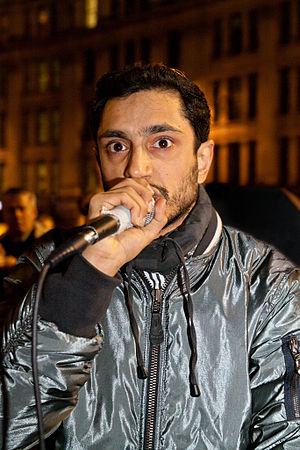
Riz Ahmed
Riz Ahmed ved optræden i 2011.
"Rizwan ""Riz"" Ahmed, også kendt som Riz MC, er en britisk skuespiller og rapper af pakistansk afstamning. Som skuespiller var han oprindeligt kendt for sin medvirken i uafhængige film så som The Road to Guantanamo, Shifty, Four Lions, Trishna og Ill Manors, før han brød igennem med sin rolle i Nightcrawler. Siden da har han medvirket i filmene Una, Jason Bourne og Rogue One: A Star Wars Story. Han har også medvirket i HBO's miniserie The Night Of som Nasir Khan. Både serien og hans optræden blev rost af kritikerne og indbragte ham nomineringer til Golden Globe og Screen Actors Guild Awards.